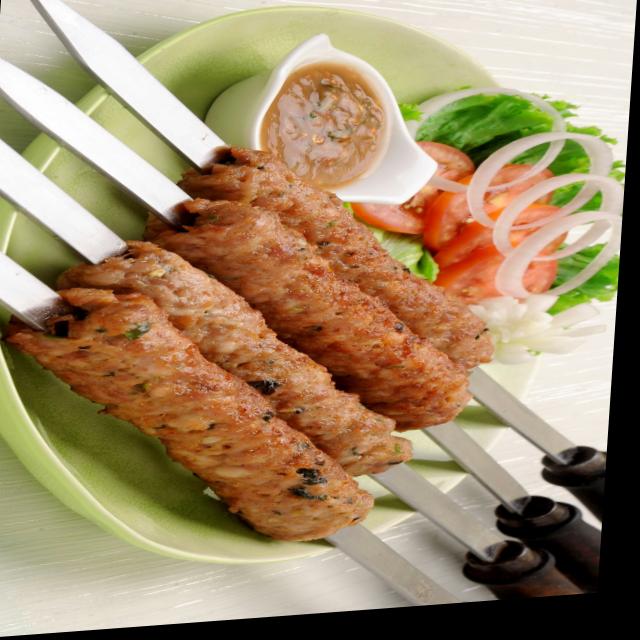
Dish: kebab